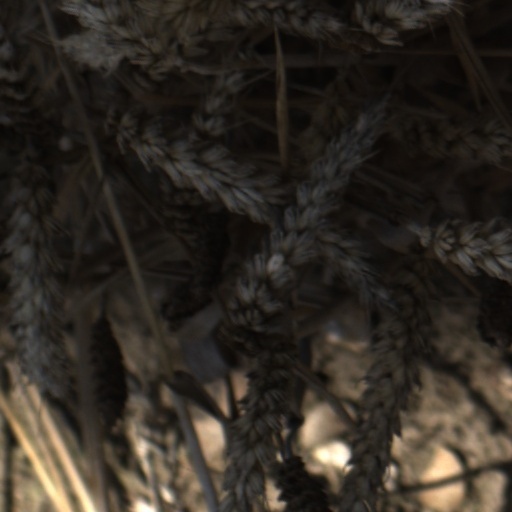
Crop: wheat